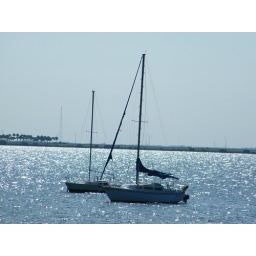
sailboats in glittering water